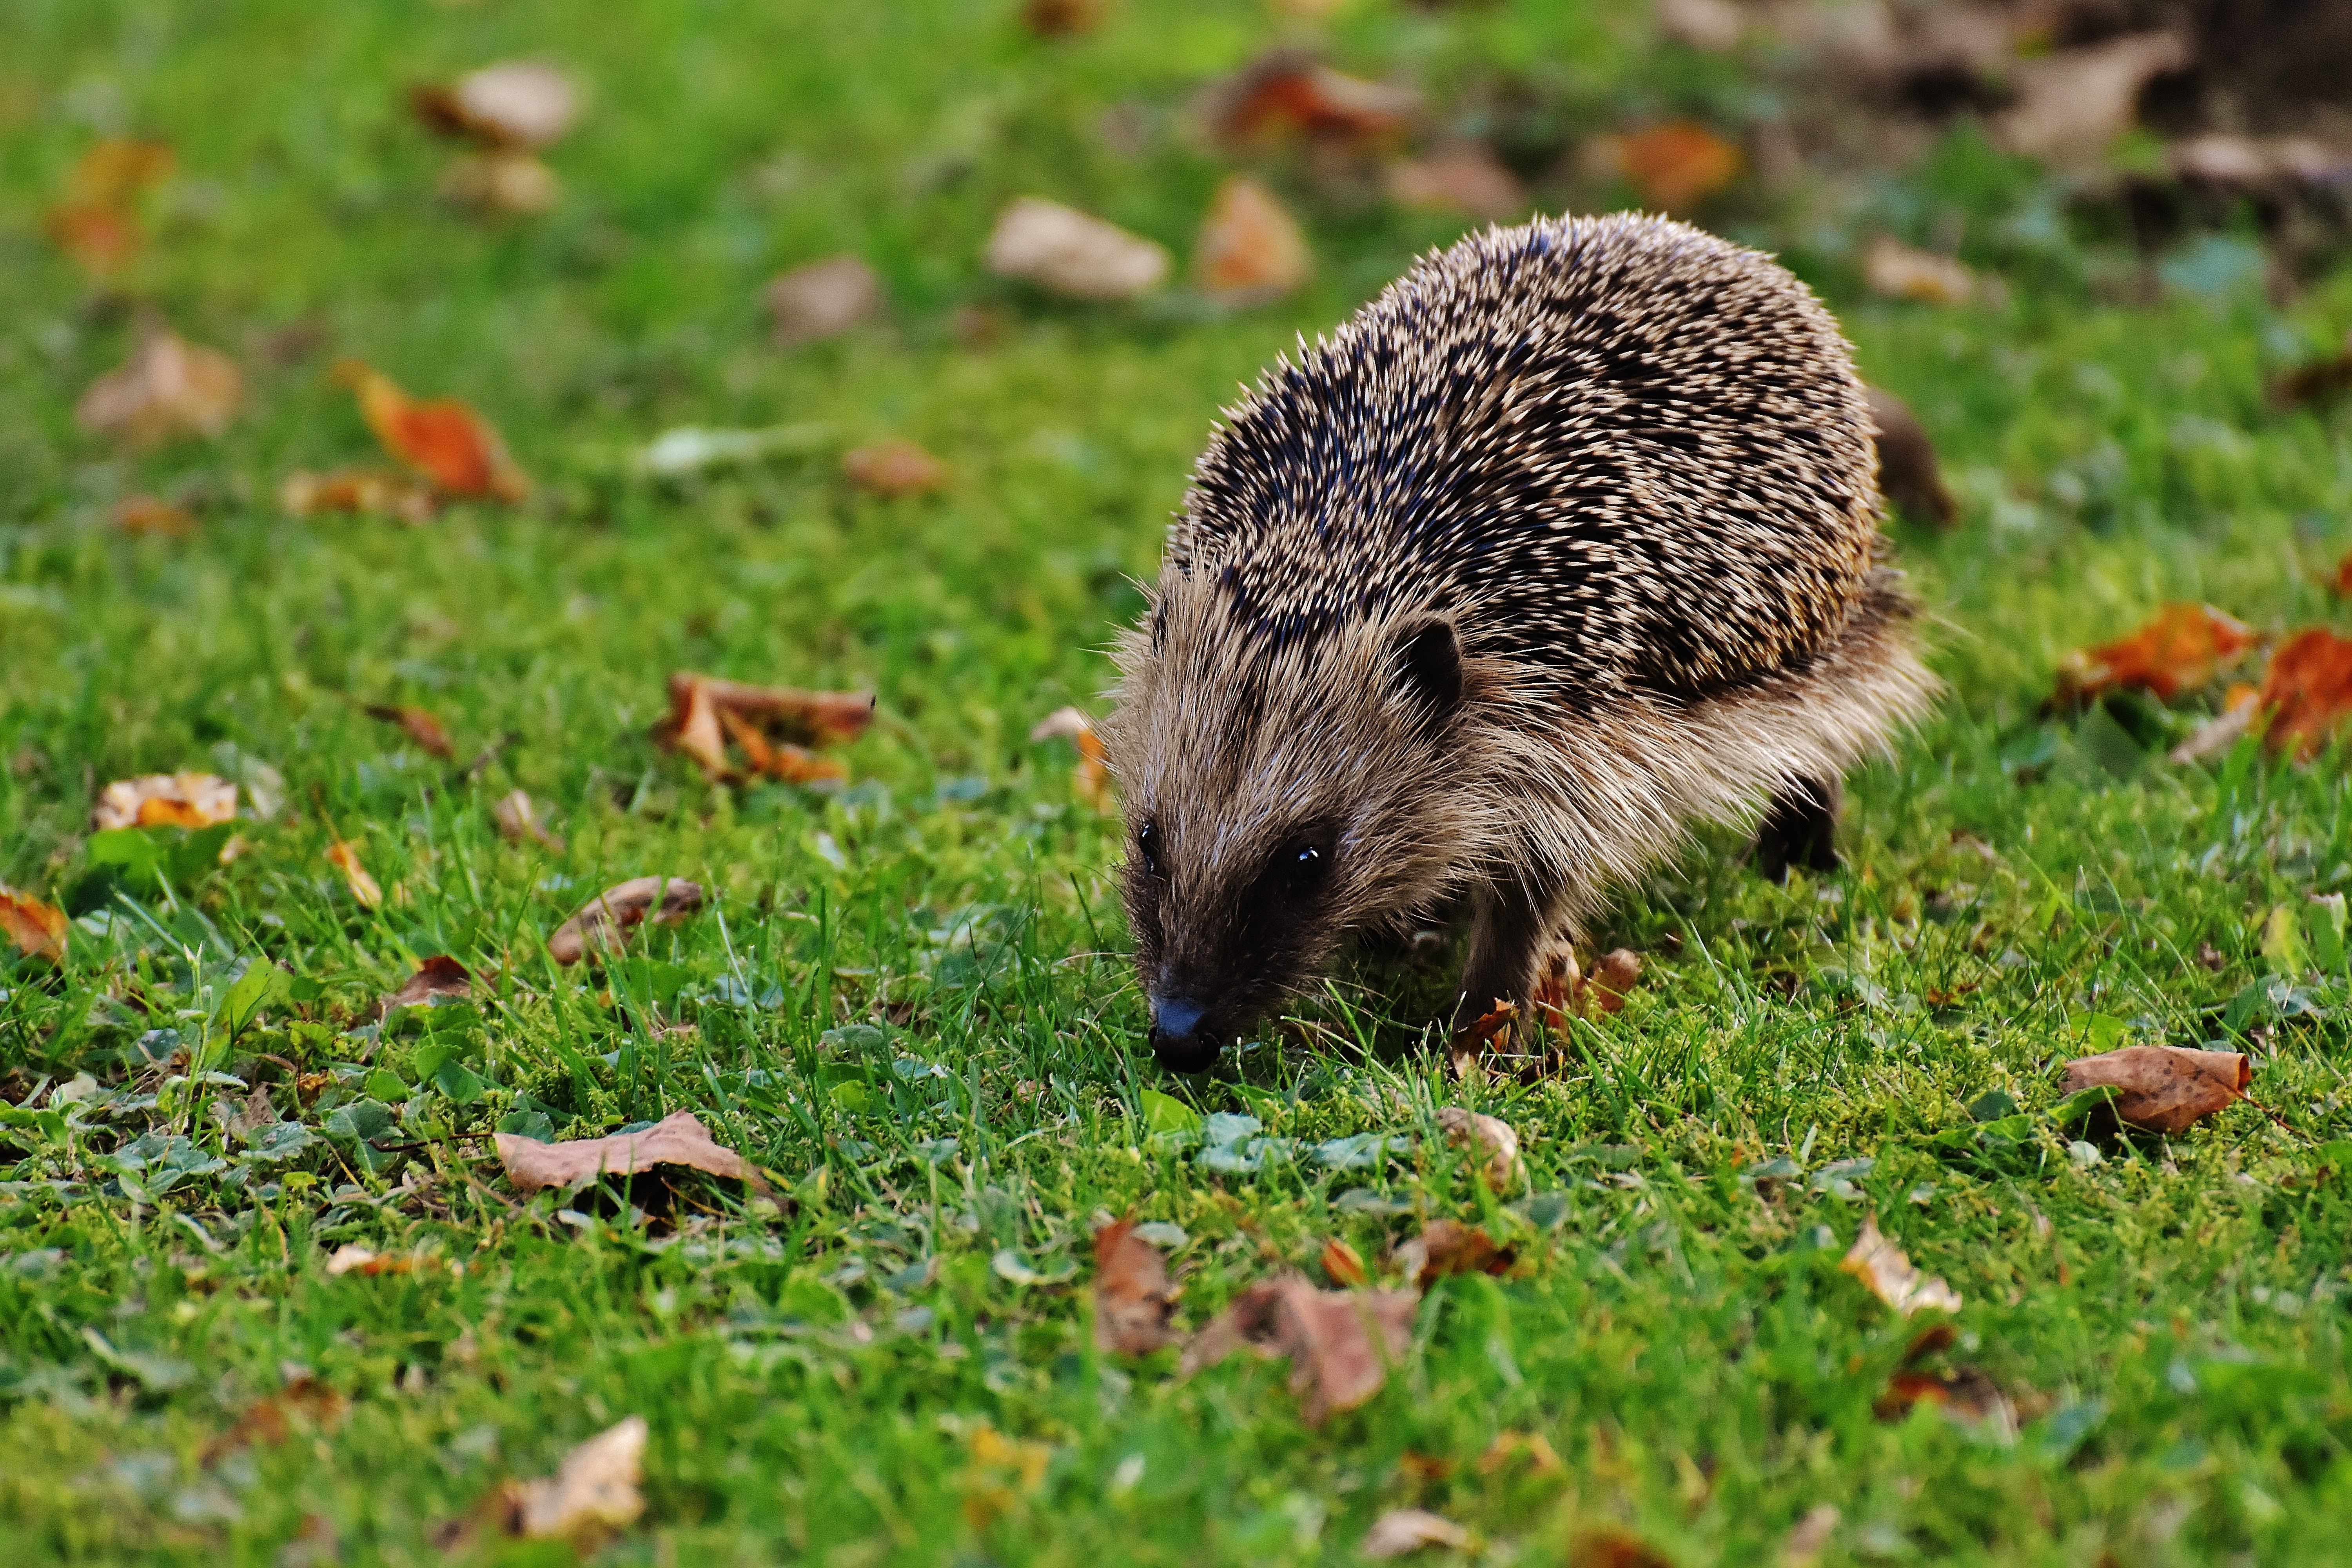
nature, prickly, animal, cute, wildlife, meal, autumn, mammal, garden, fauna, hedgehog, vertebrate, nocturnal, animal world, foraging, marmot, crepuscular, spur, hannah, erinaceidae, domesticated hedgehog